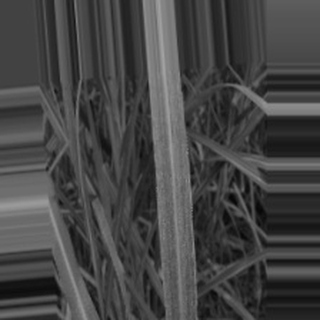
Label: sugarcane_bacterial_blight